Om Namo Narayanaya

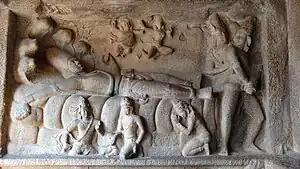

"Om Namo Narayanaya" is mentioned in Hindu literature, especially in the "Upanishads" and the "Puranas". The mantra is often specified as being invoked by the characters of these scriptures to gain salvation from the deity, and as an instruction to the devotees of Narayana in the performance of rituals.